Harold Hodge

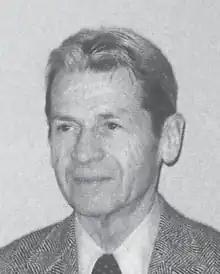
Harold Hodge, Toxicologist

Harold Carpenter Hodge (1904–1990) was a well-known toxicologist who published close to 300 papers and five books. He was the first president of the Society of Toxicology in 1960. He received a BS from Illinois Wesleyan University and a PhD in 1930 from the State University of Iowa, publishing his first paper in 1927. He received a number of honors and awards during his career.